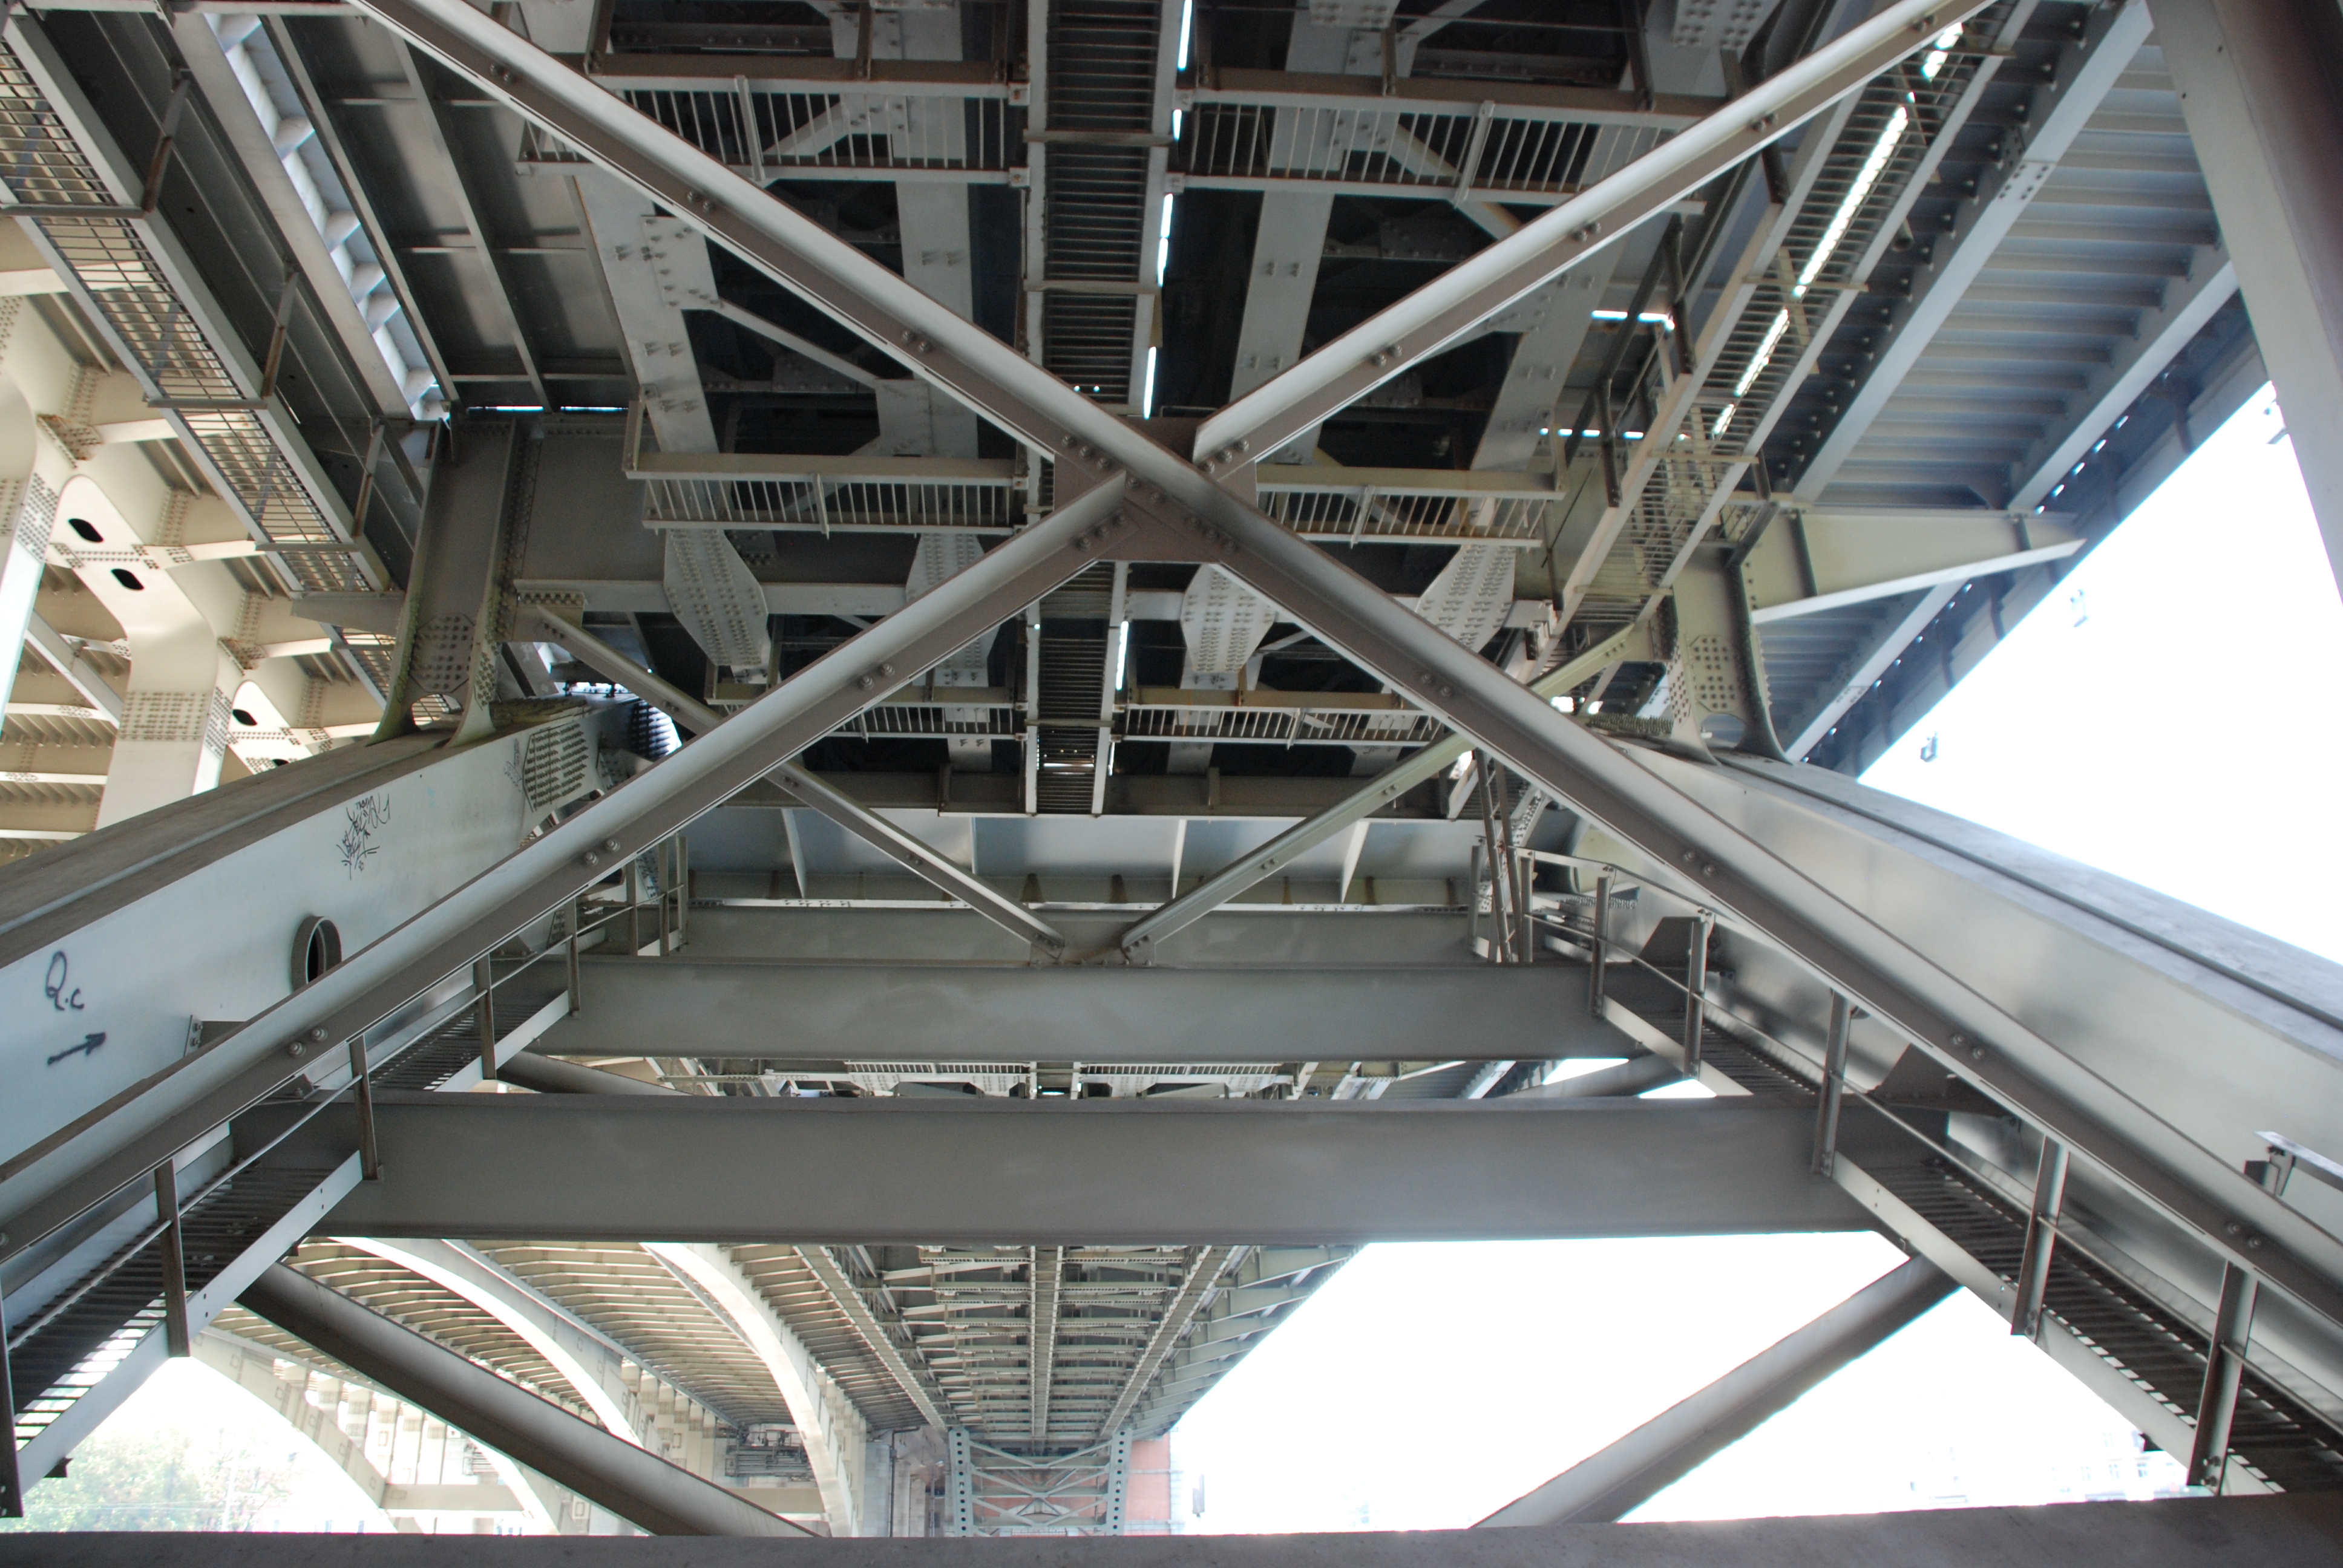
bridge, city, beam, metal, nikon, material, moscow, russia, d80, moskau, nikond80, moscou, daylighting